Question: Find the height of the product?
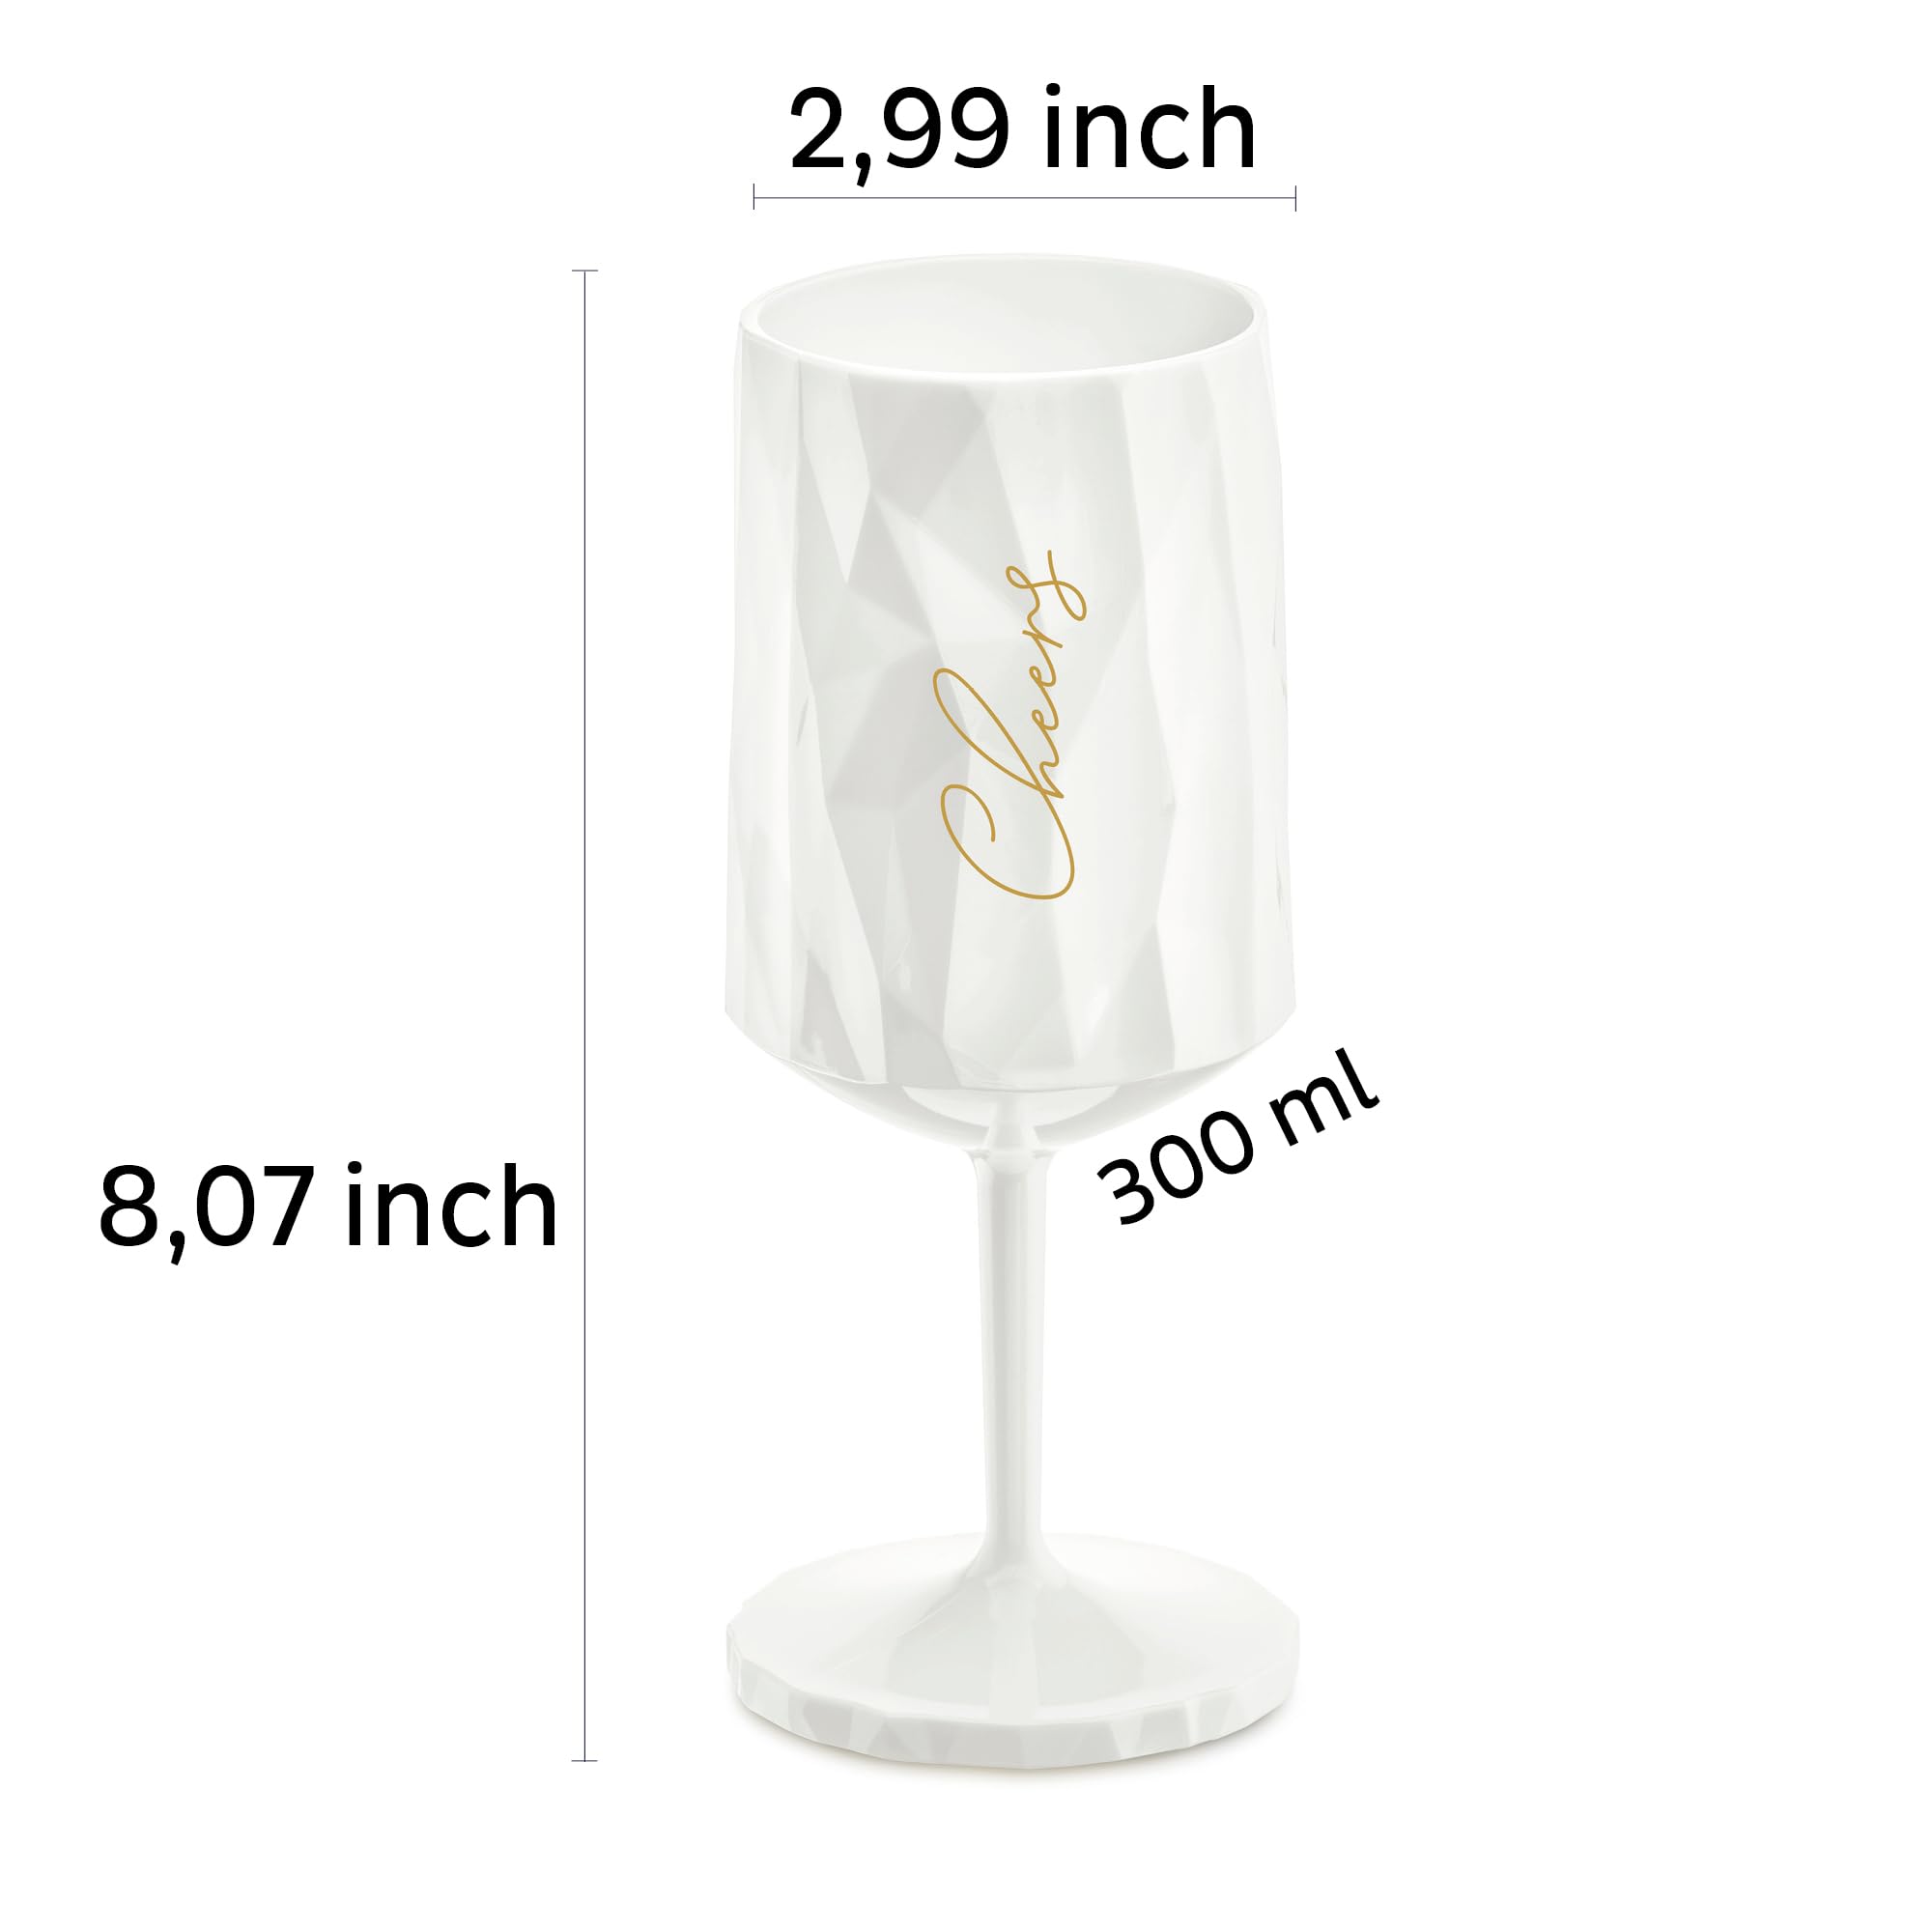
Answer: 8.07 inch